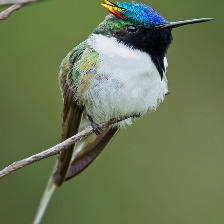
Species: HORNED SUNGEM
Scientific name: HELIACTIN BILOPHUS
ImageNet parent category: hummingbird